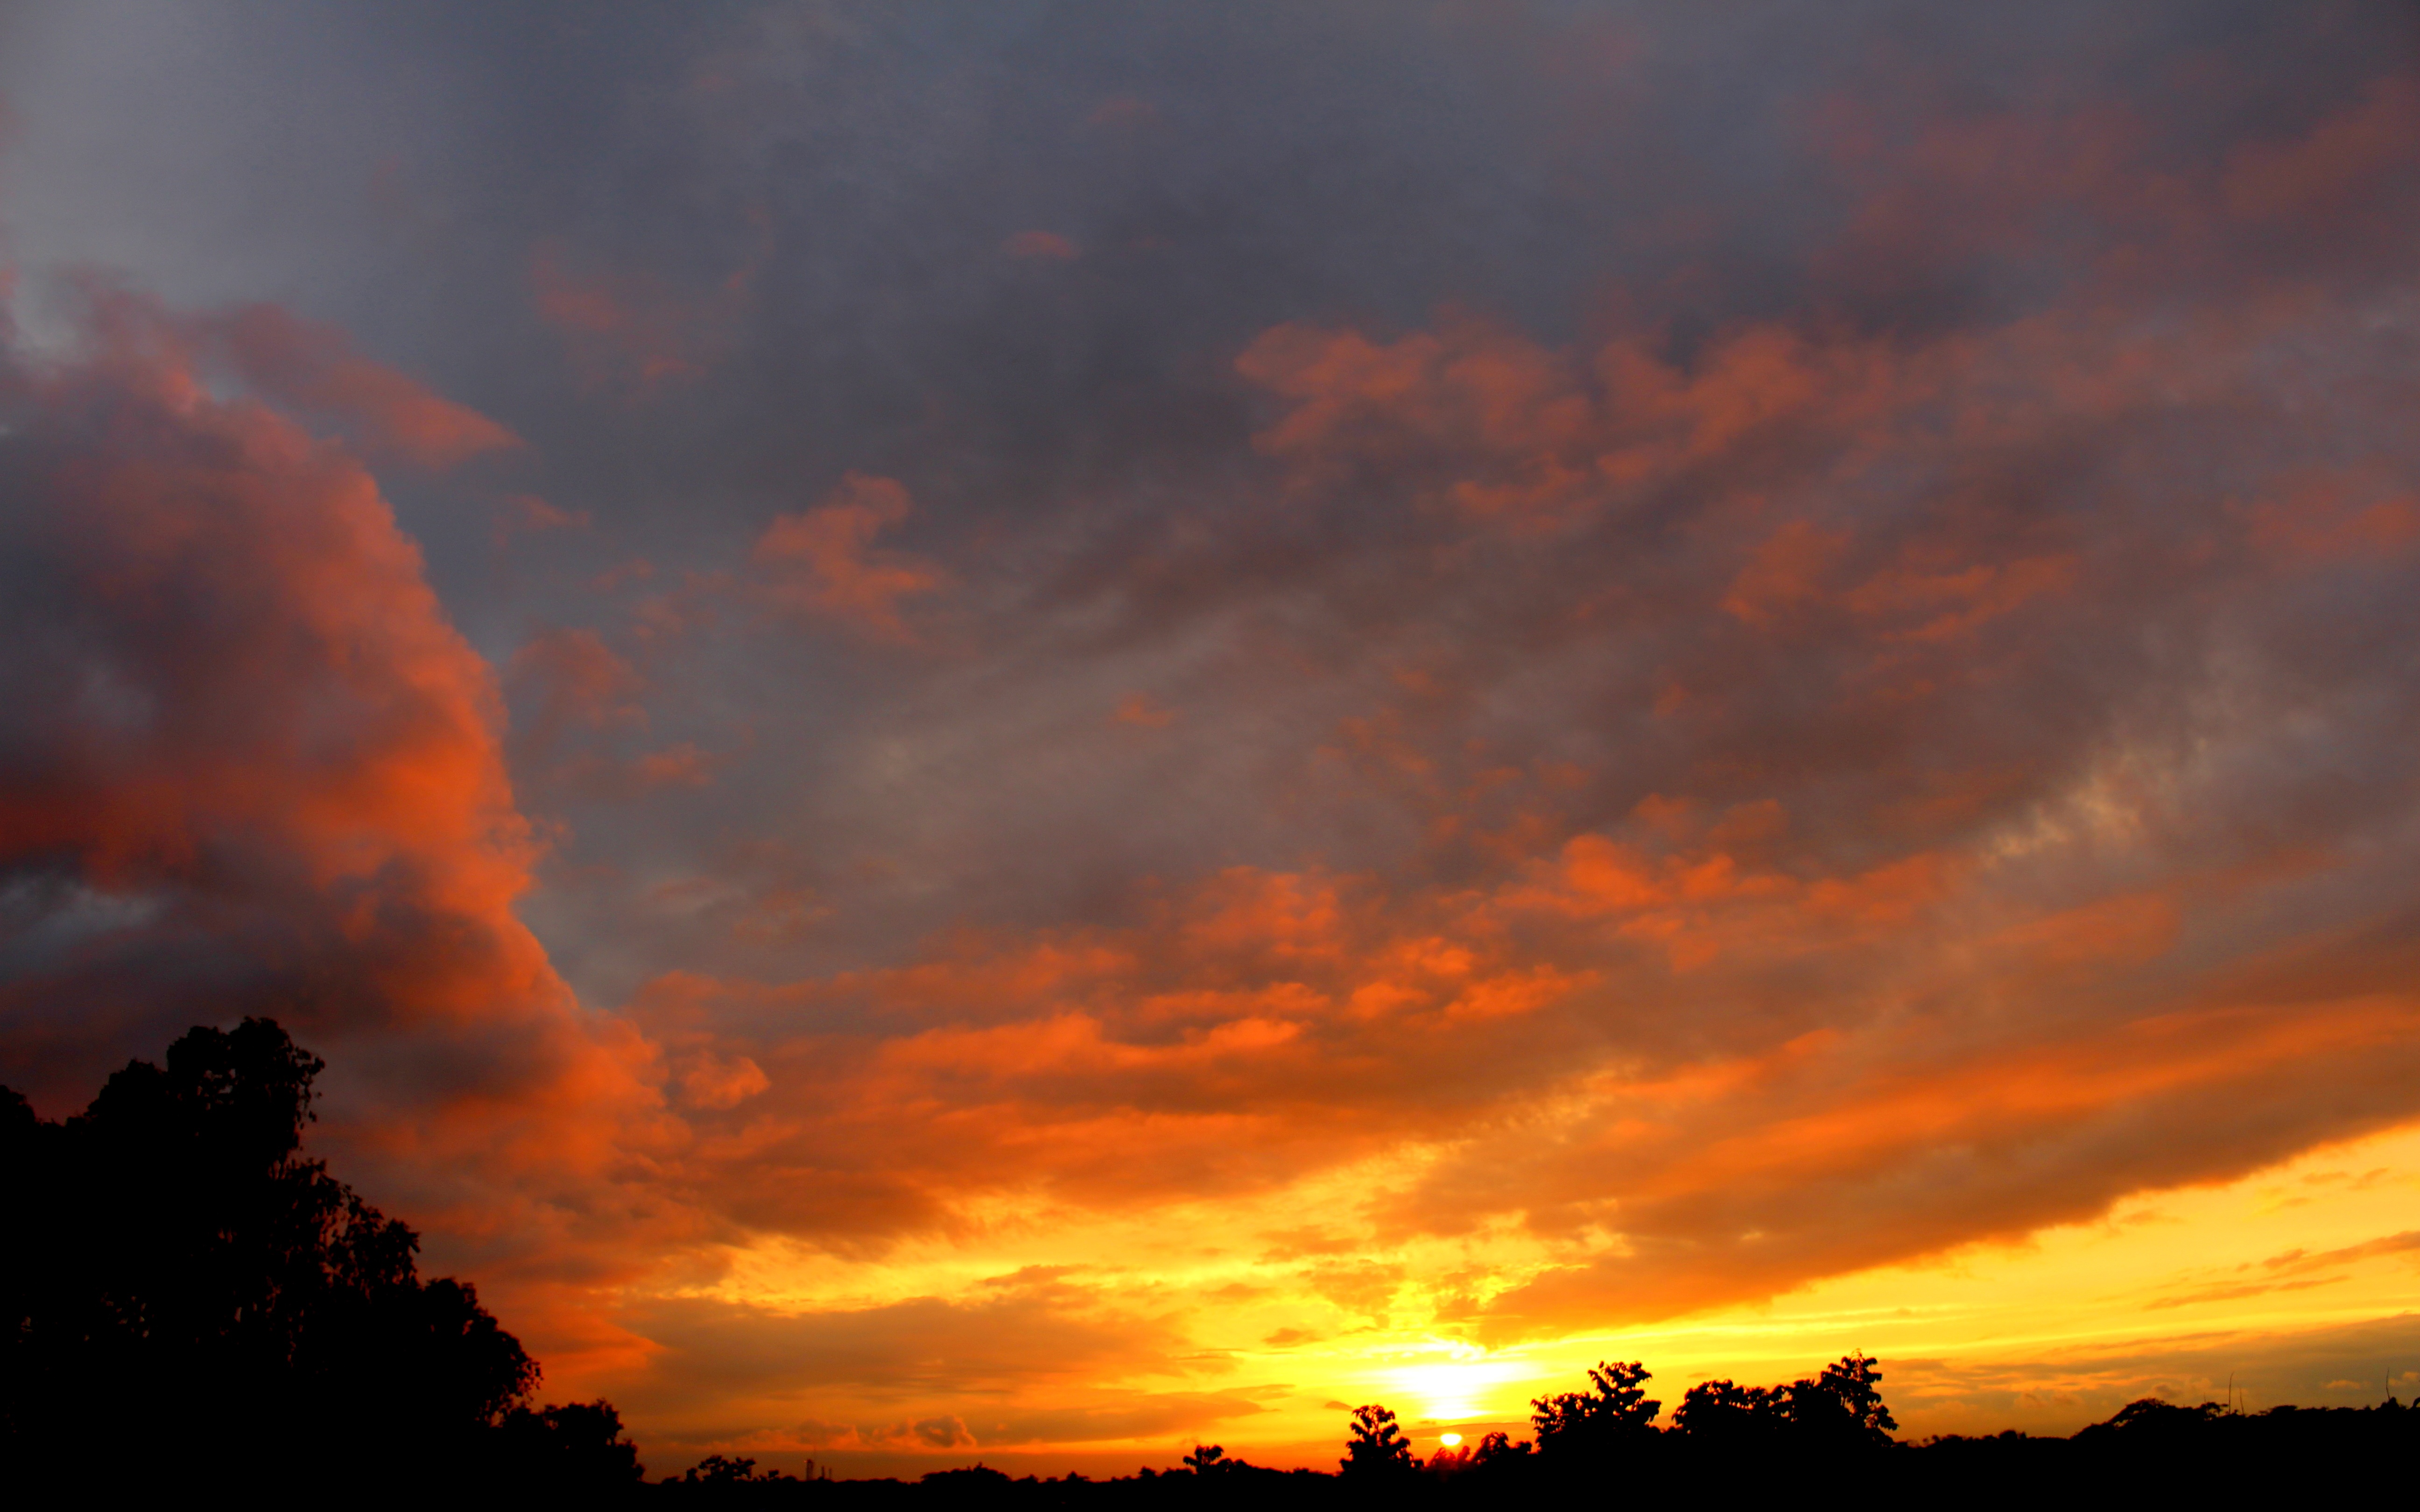
cloud, sky, sunrise, sunset, dawn, atmosphere, dusk, evening, cumulus, afterglow, meteorological phenomenon, red sky at morning